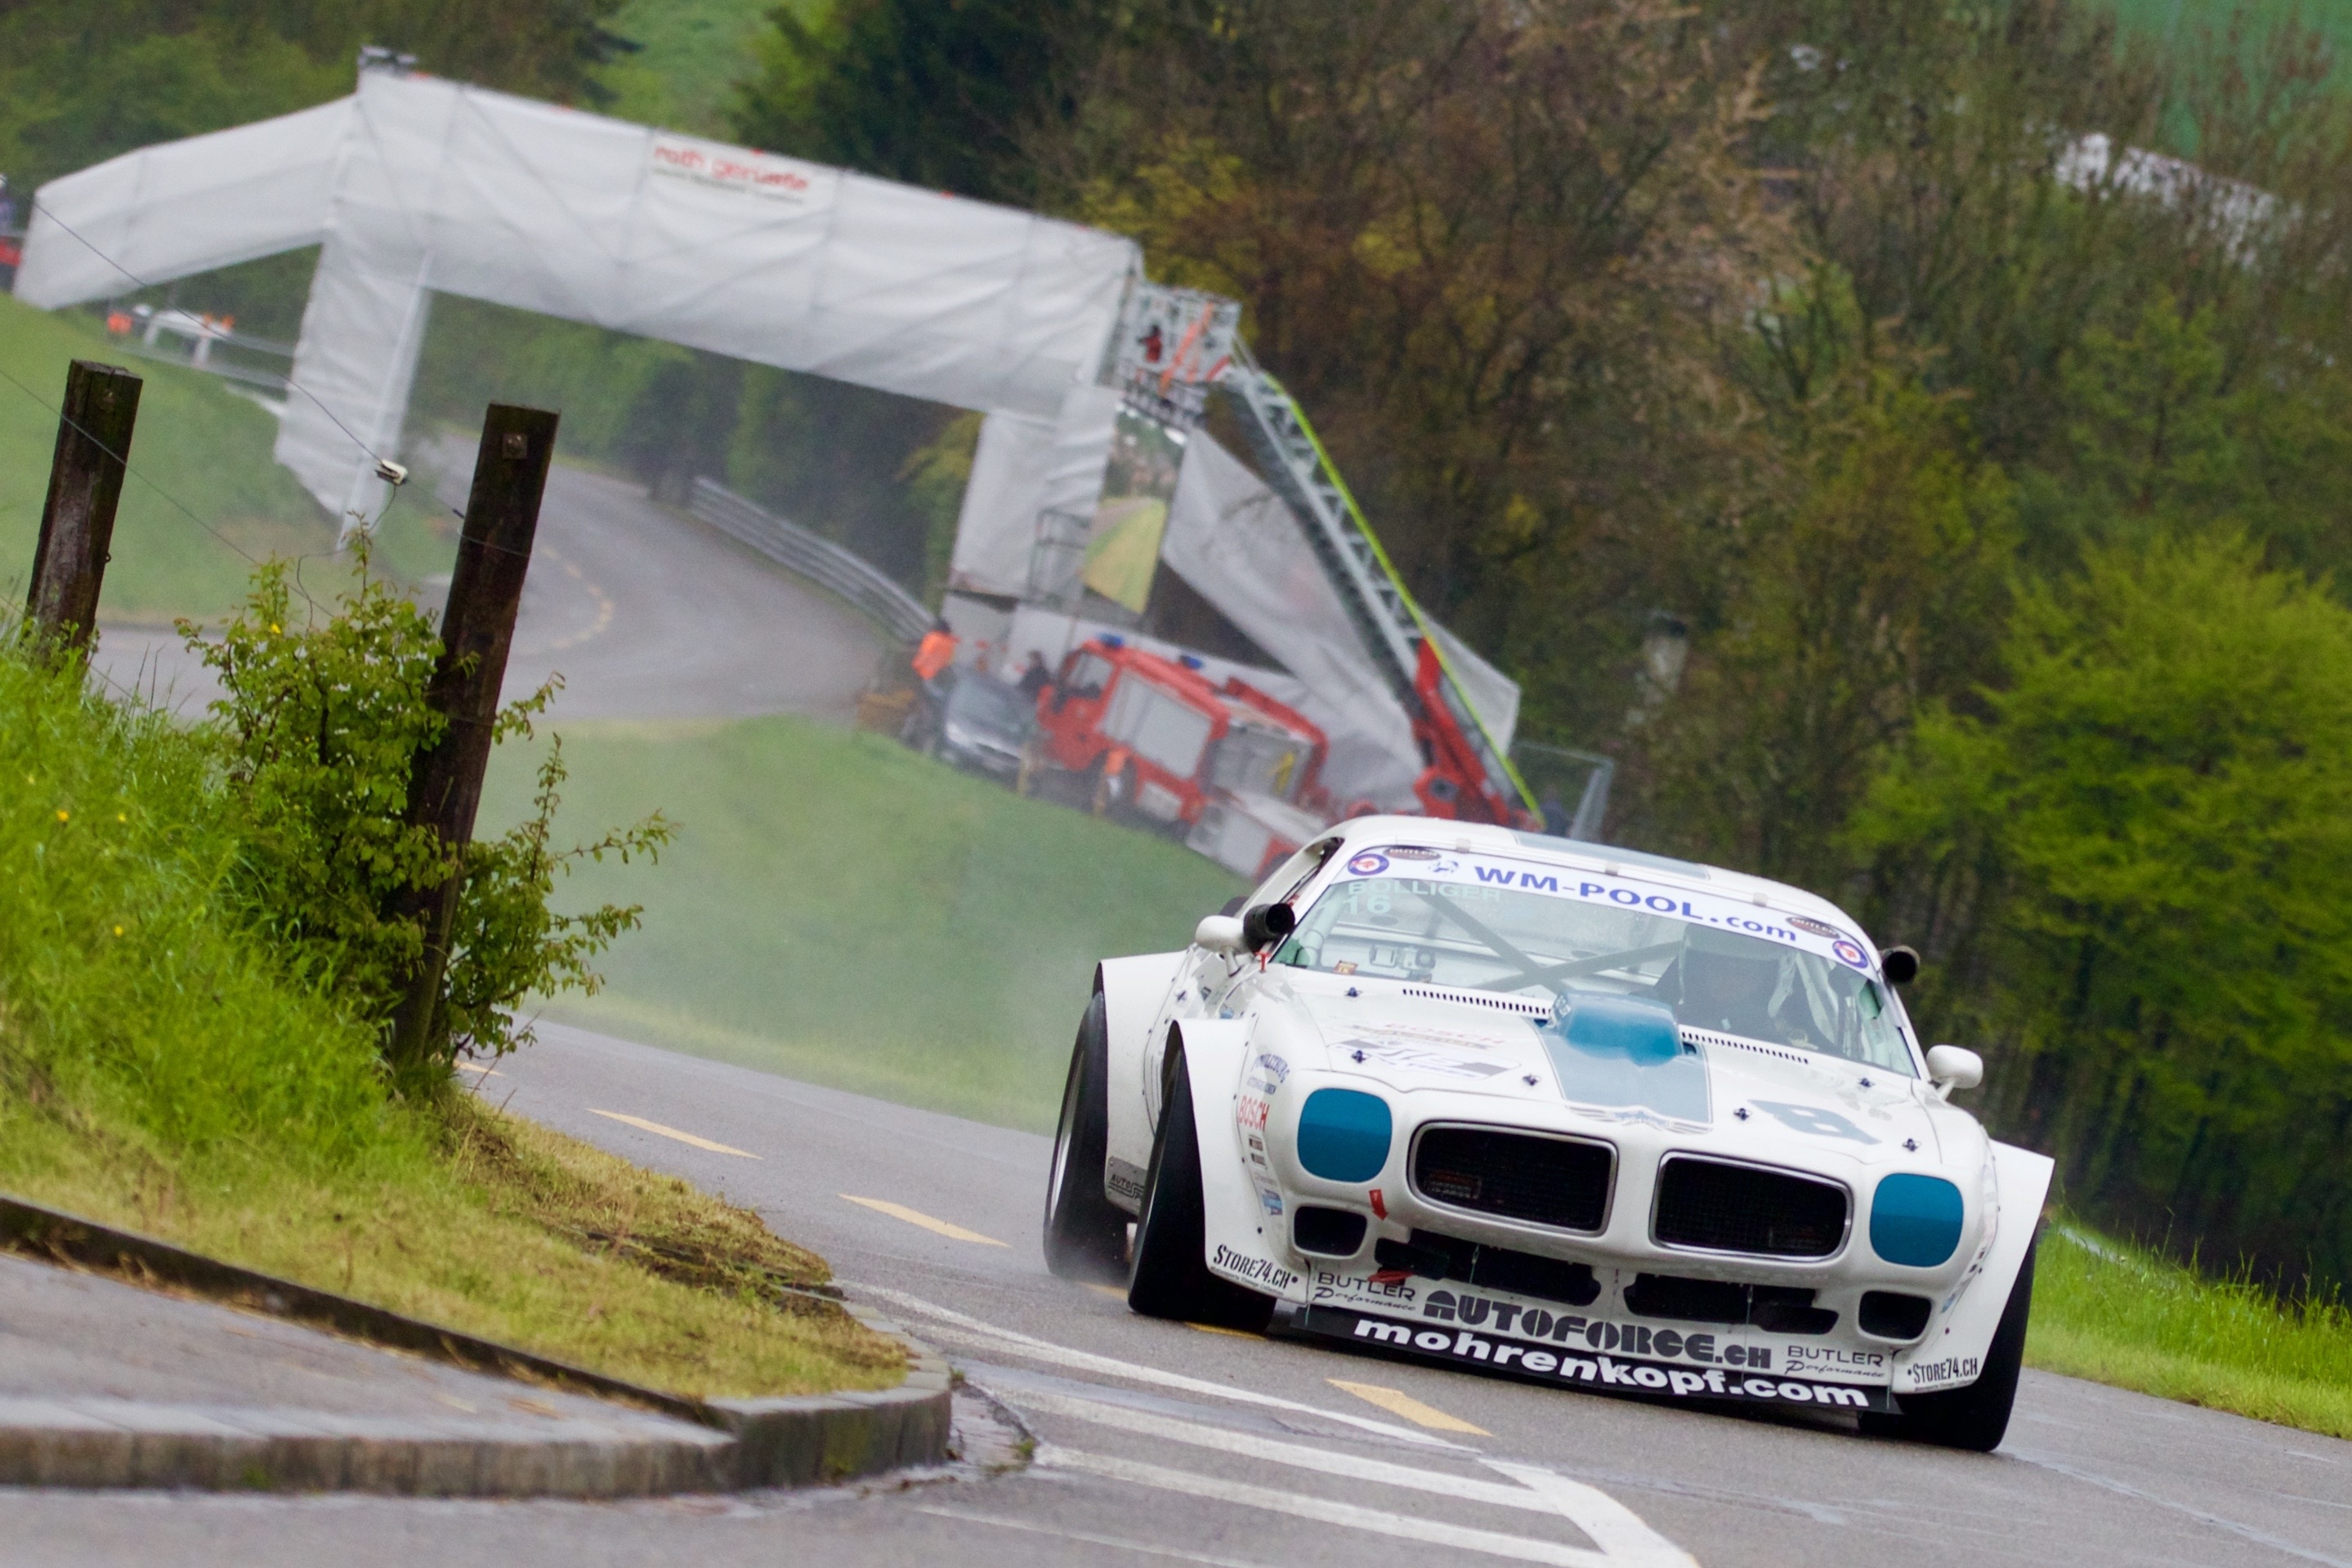
car, wet, vehicle, sports car, race car, race, supercar, racing, race track, bmw, mustang, racing car, land vehicle, touring car, auto racing, automobile make, automotive design, luxury vehicle, performance car, stock car racing